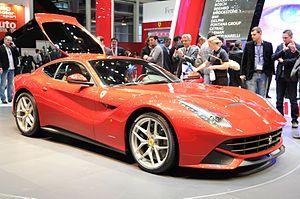
Salon international de l'automobile de Genève 2012